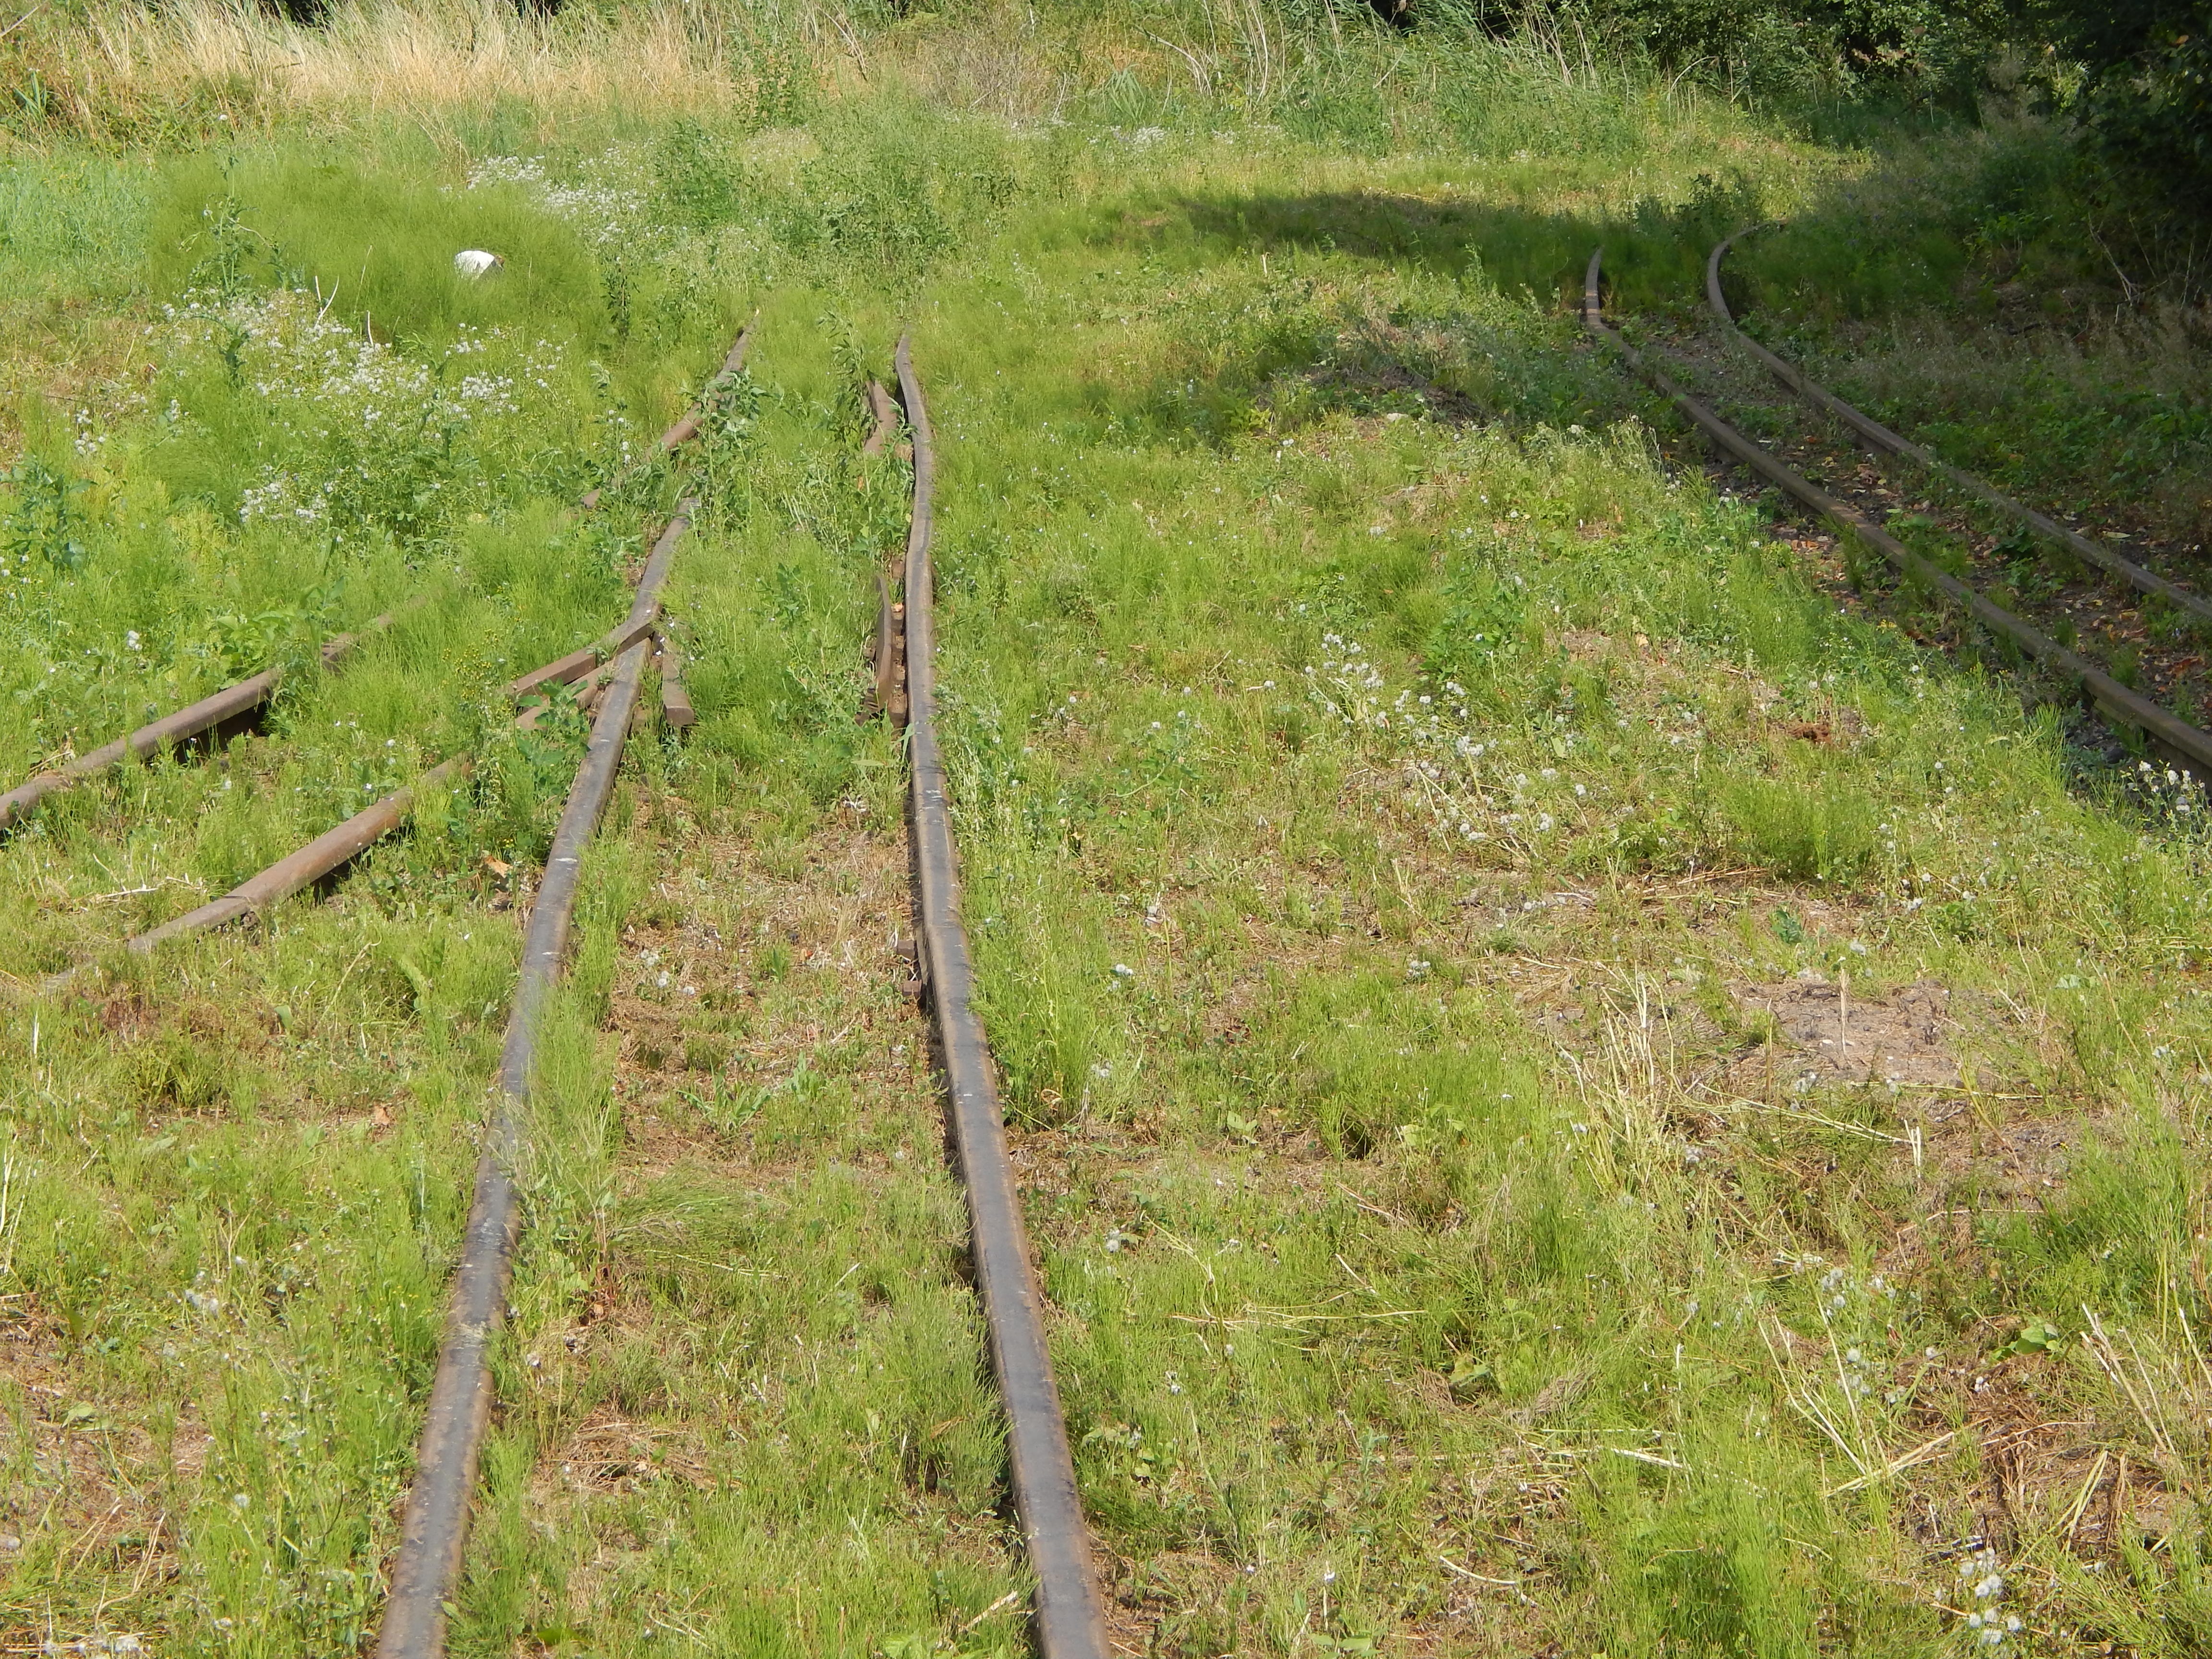
tree, grass, track, trail, meadow, prairie, pasture, soil, agriculture, waterway, tracks, rails, shrub, wetland, bog, habitat, narrow gauge railway, natural environment, grass family, land lot